Revolt of the Languedoc winegrowers

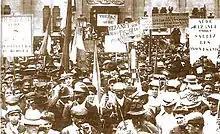

On 12 May 1907 these were 150,000 demonstrators at the Béziers rally in the de the Allées Paul Riquet and the Champ-de-Mars.